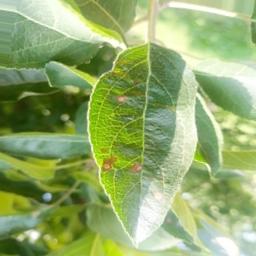
Label: Alternaria